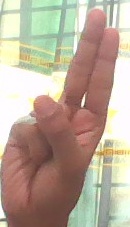
ASL sign: U